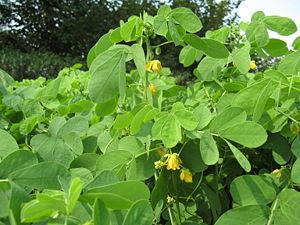
Senna obtusifolia est une espèce de plantes dicotylédones de la famille des Fabaceae originaire des régions tropicales d'Amérique du Sud.
La gomme de casse est une fibre alimentaire obtenue à partir des graines de plantes des genres Cassia et Senna.